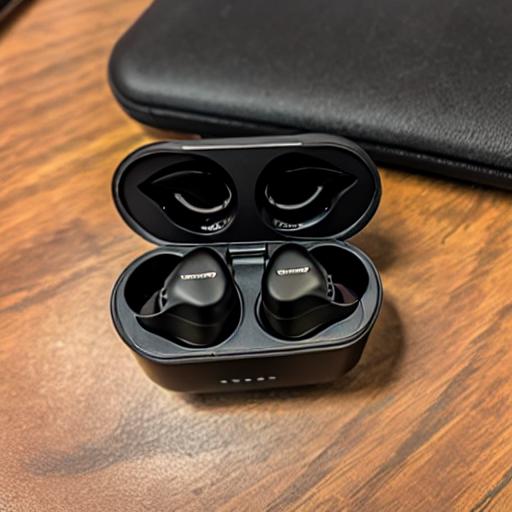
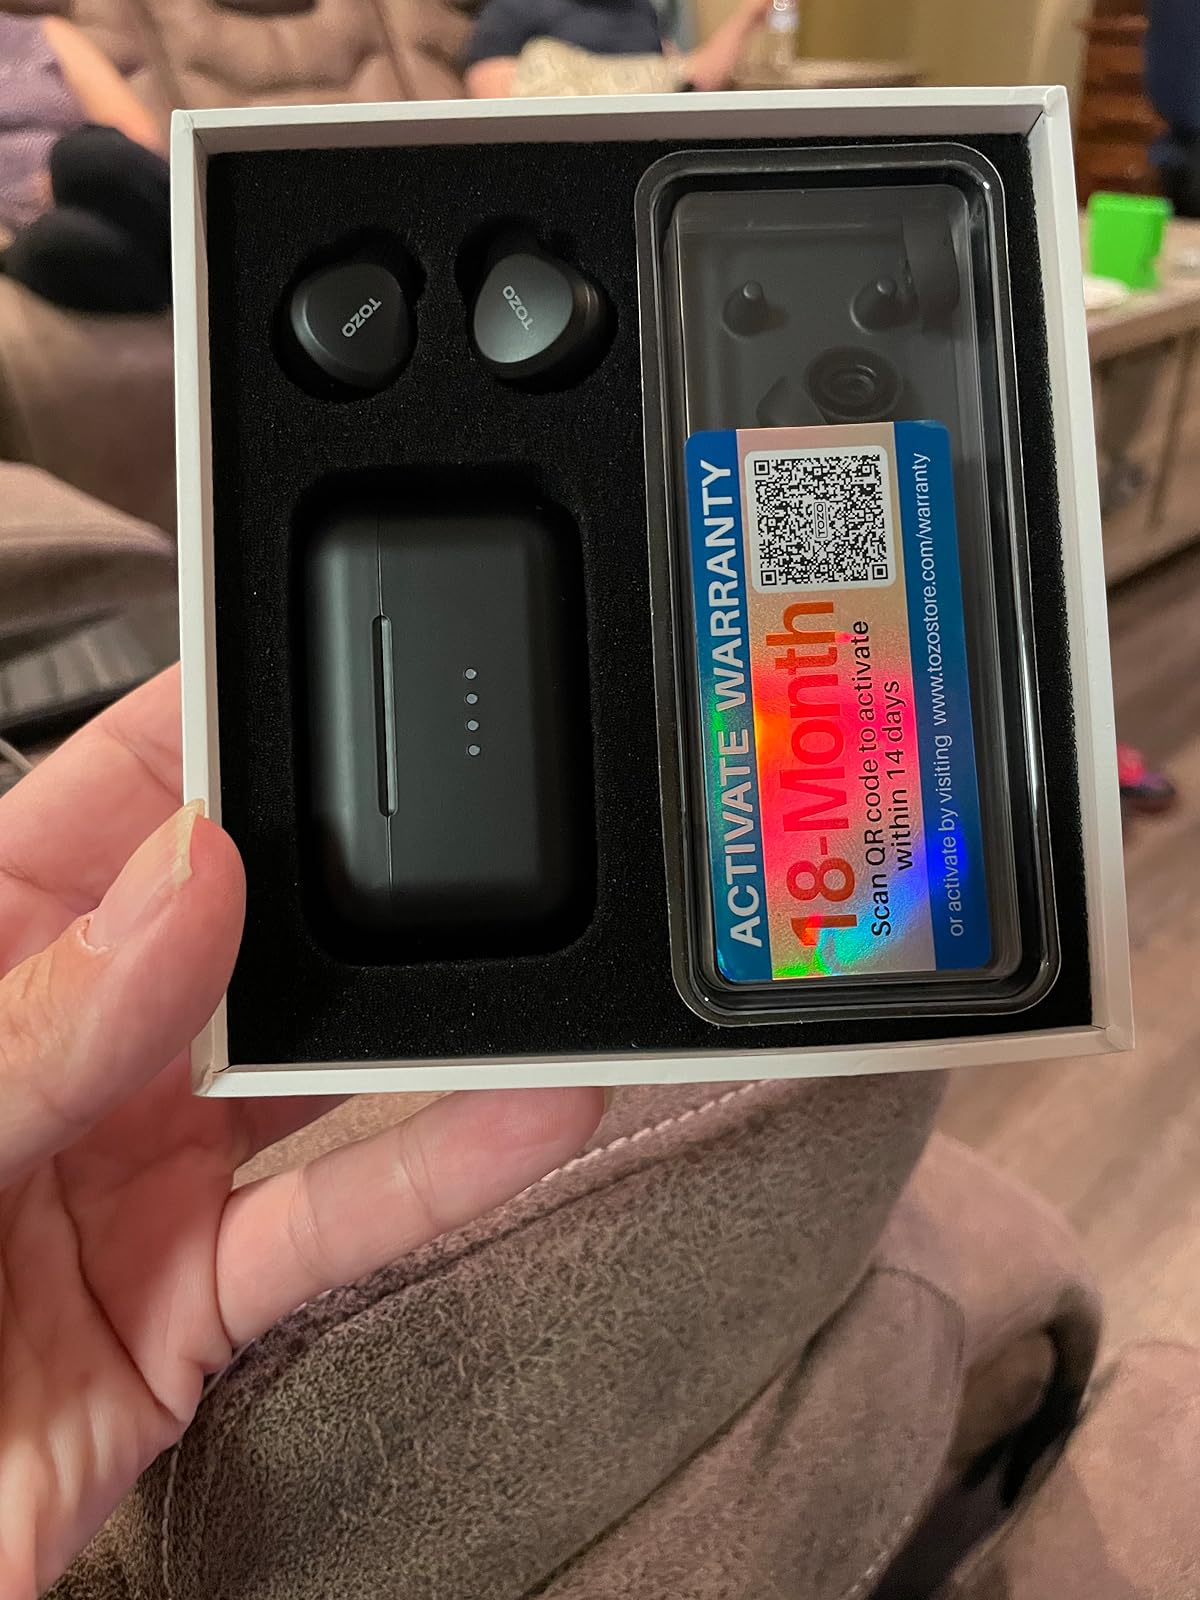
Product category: earbuds
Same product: no